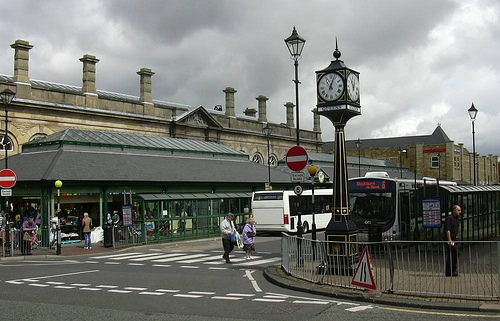
A street scene with people. a bus, and a clock on a pole.